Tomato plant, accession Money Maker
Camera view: tilt-top (135 deg); turntable rotation: 180 degrees
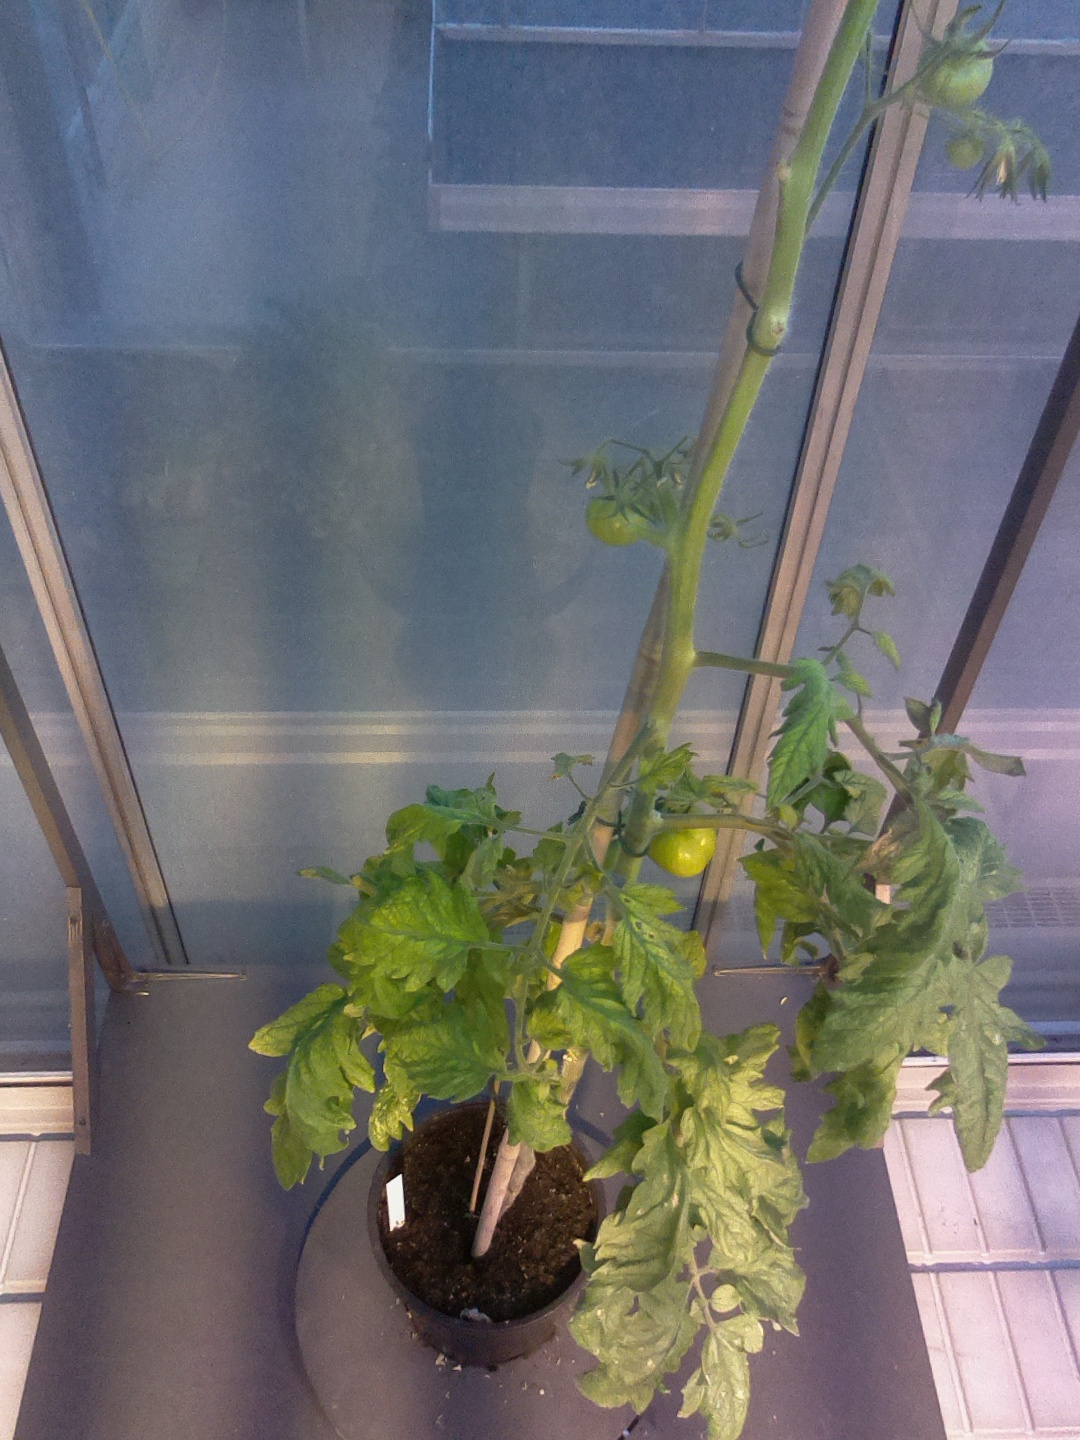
BBCH growth stage 78: 80% -90% of final fruit size